Cultural Revolution

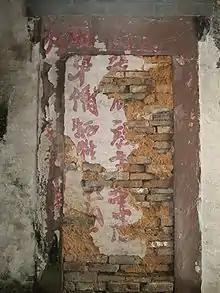
The remnants of a banner containing slogans from the Cultural Revolution in Anhui

Huang claimed that the Cultural Revolution had massive effects on Chinese society because of the extensive use of political slogans. He claimed that slogans played a central role in rallying Party leadership and citizens. For example, the slogan "to rebel is justified" affected many views.